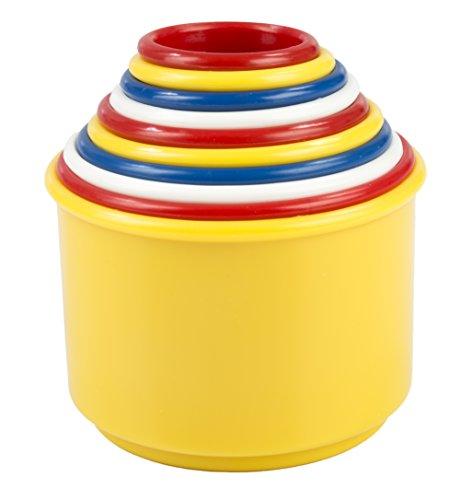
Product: Ambi Toys, Building Beakers
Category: Toys & Games | Baby & Toddler Toys | Sorting & Stacking Toys
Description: A classic set of 10 colorful nested stacking beakers.
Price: $5.99
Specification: ProductDimensions:4.4x4.3x5.1inches|ItemWeight:5.3ounces|ShippingWeight:7.8ounces(Viewshippingratesandpolicies)|DomesticShipping:ItemcanbeshippedwithinU.S.|InternationalShipping:ThisitemcanbeshippedtoselectcountriesoutsideoftheU.S.LearnMore|ShippingAdvisory:Thisitemmustbeshippedseparatelyfromotheritemsinyourorder.Additionalshippingchargeswillnotapply.|ASIN:B00425U522|Itemmodelnumber:31139|Manufacturerrecommendedage:10month-3years